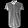
Label: Shirt